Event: Nepal Earthquake
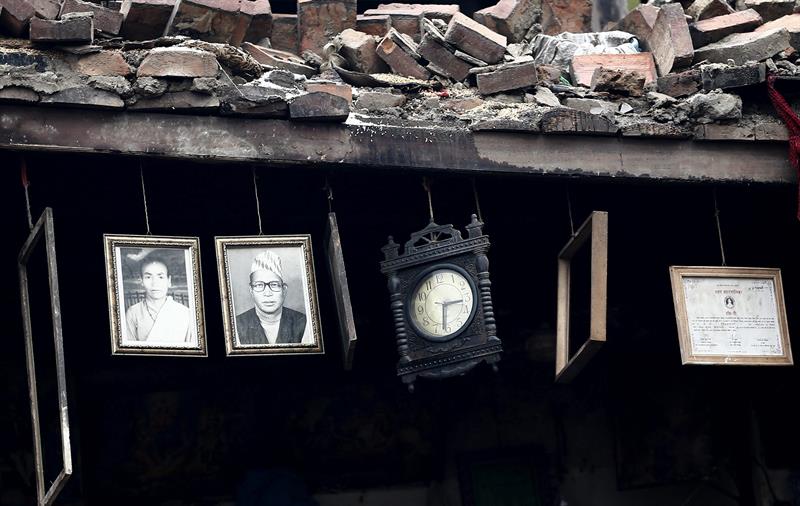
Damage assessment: damage